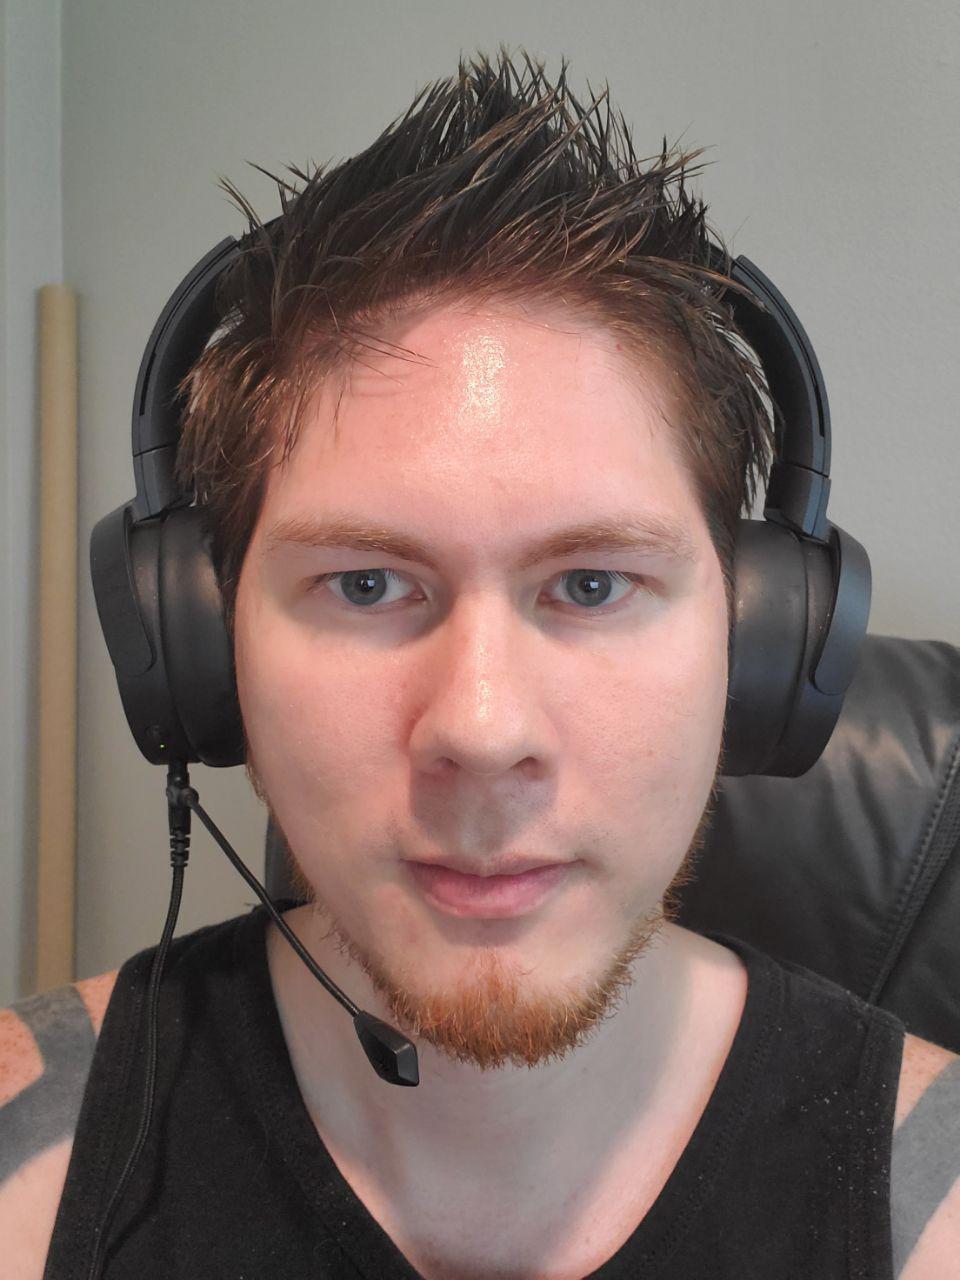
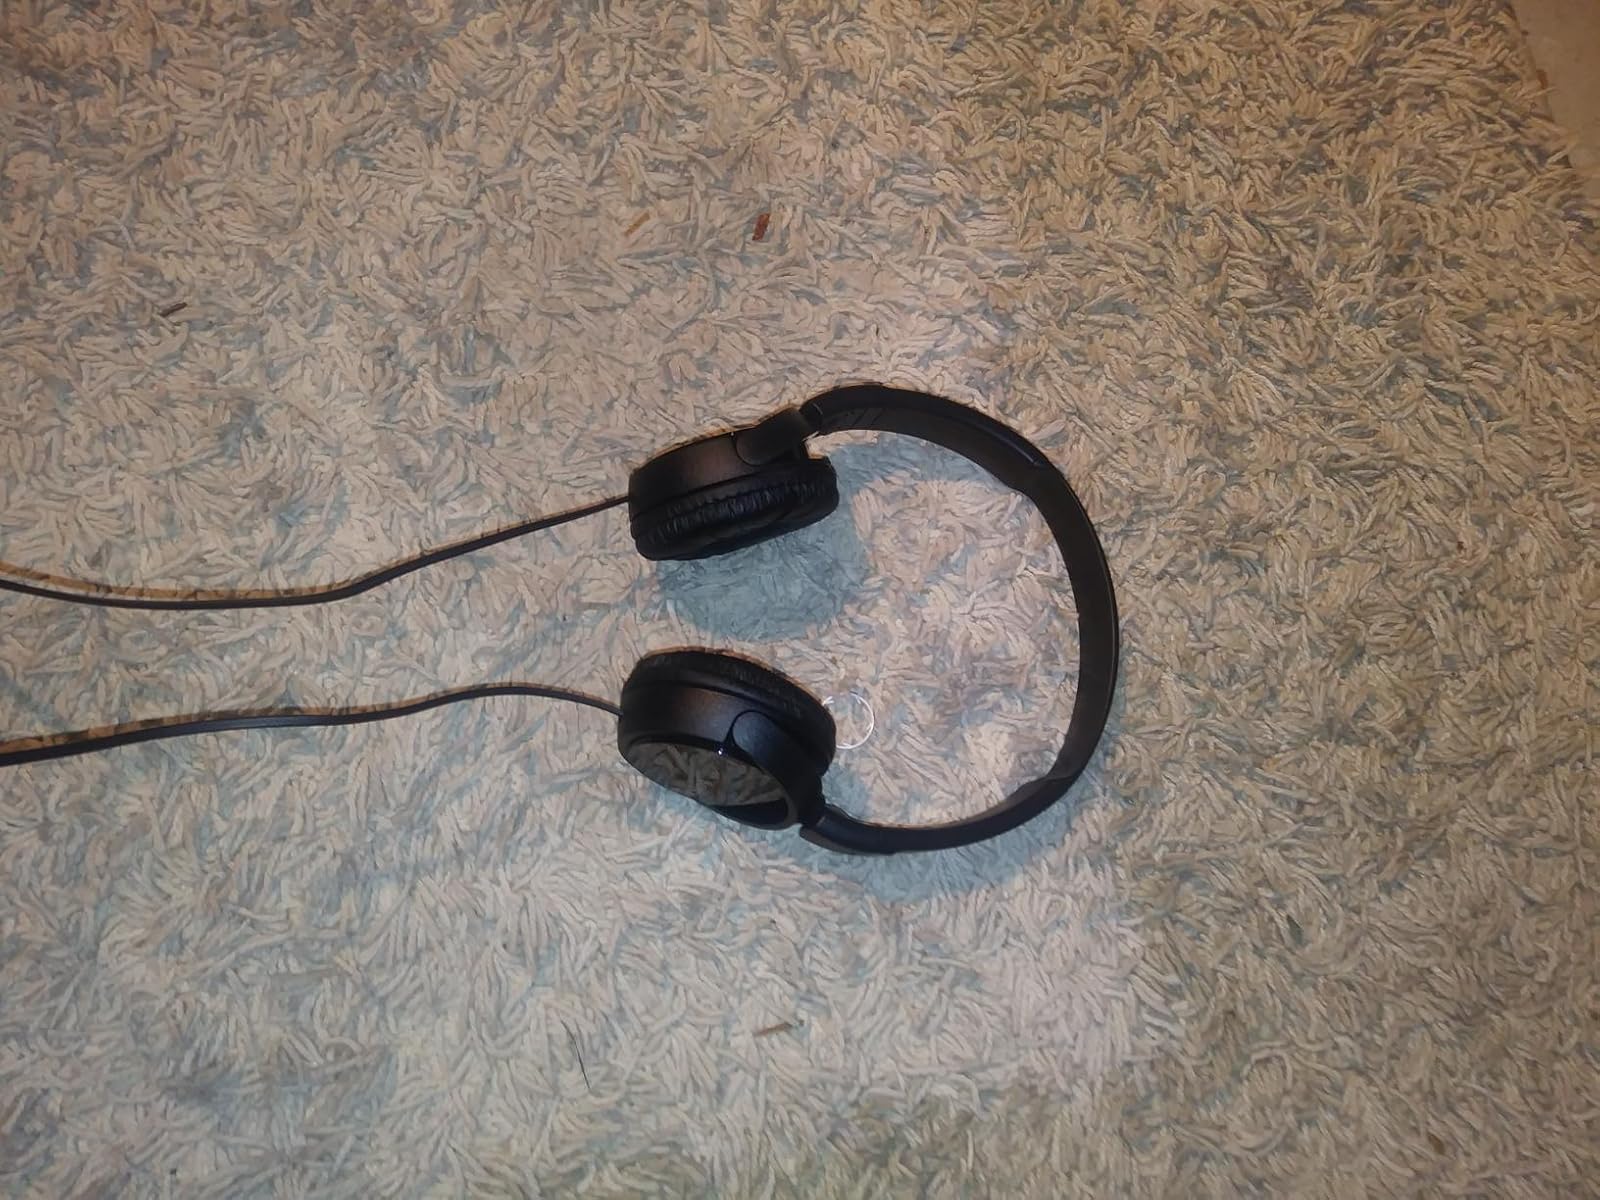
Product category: headphones
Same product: no